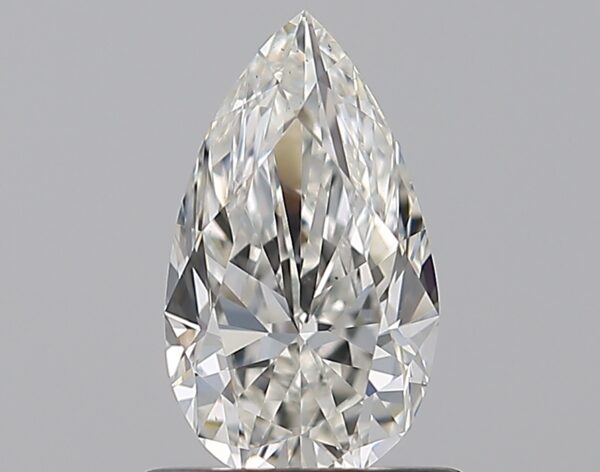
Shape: pear
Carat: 0.7
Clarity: VS2
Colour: H
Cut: EX
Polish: EX
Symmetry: VG
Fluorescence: N
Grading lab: GIA
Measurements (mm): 8.2 x 4.72 x 2.95